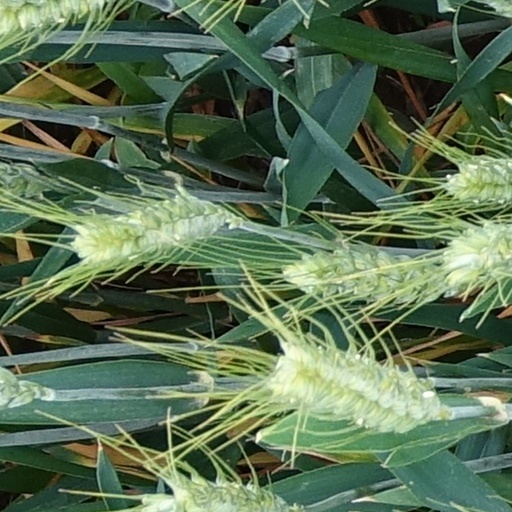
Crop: wheat